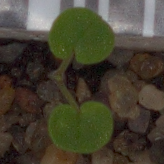
Label: smallflowered_cranesbill